Eamon (video game)

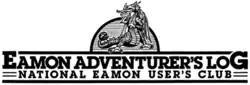
The logo of the NEUC's newsletter, "Eamon Adventurer's Log"

After Don Brown's departure, several "Eamon" enthusiasts in the Des Moines, Iowa area formed the National Eamon User's Club (NEUC) which in March 1984 released the first issue of the club newsletter, named "Eamon Adventurer's Log". Published by "Eamon" author John Nelson, this newsletter supported the game community by providing information ranging from adventure reviews to programming design help.